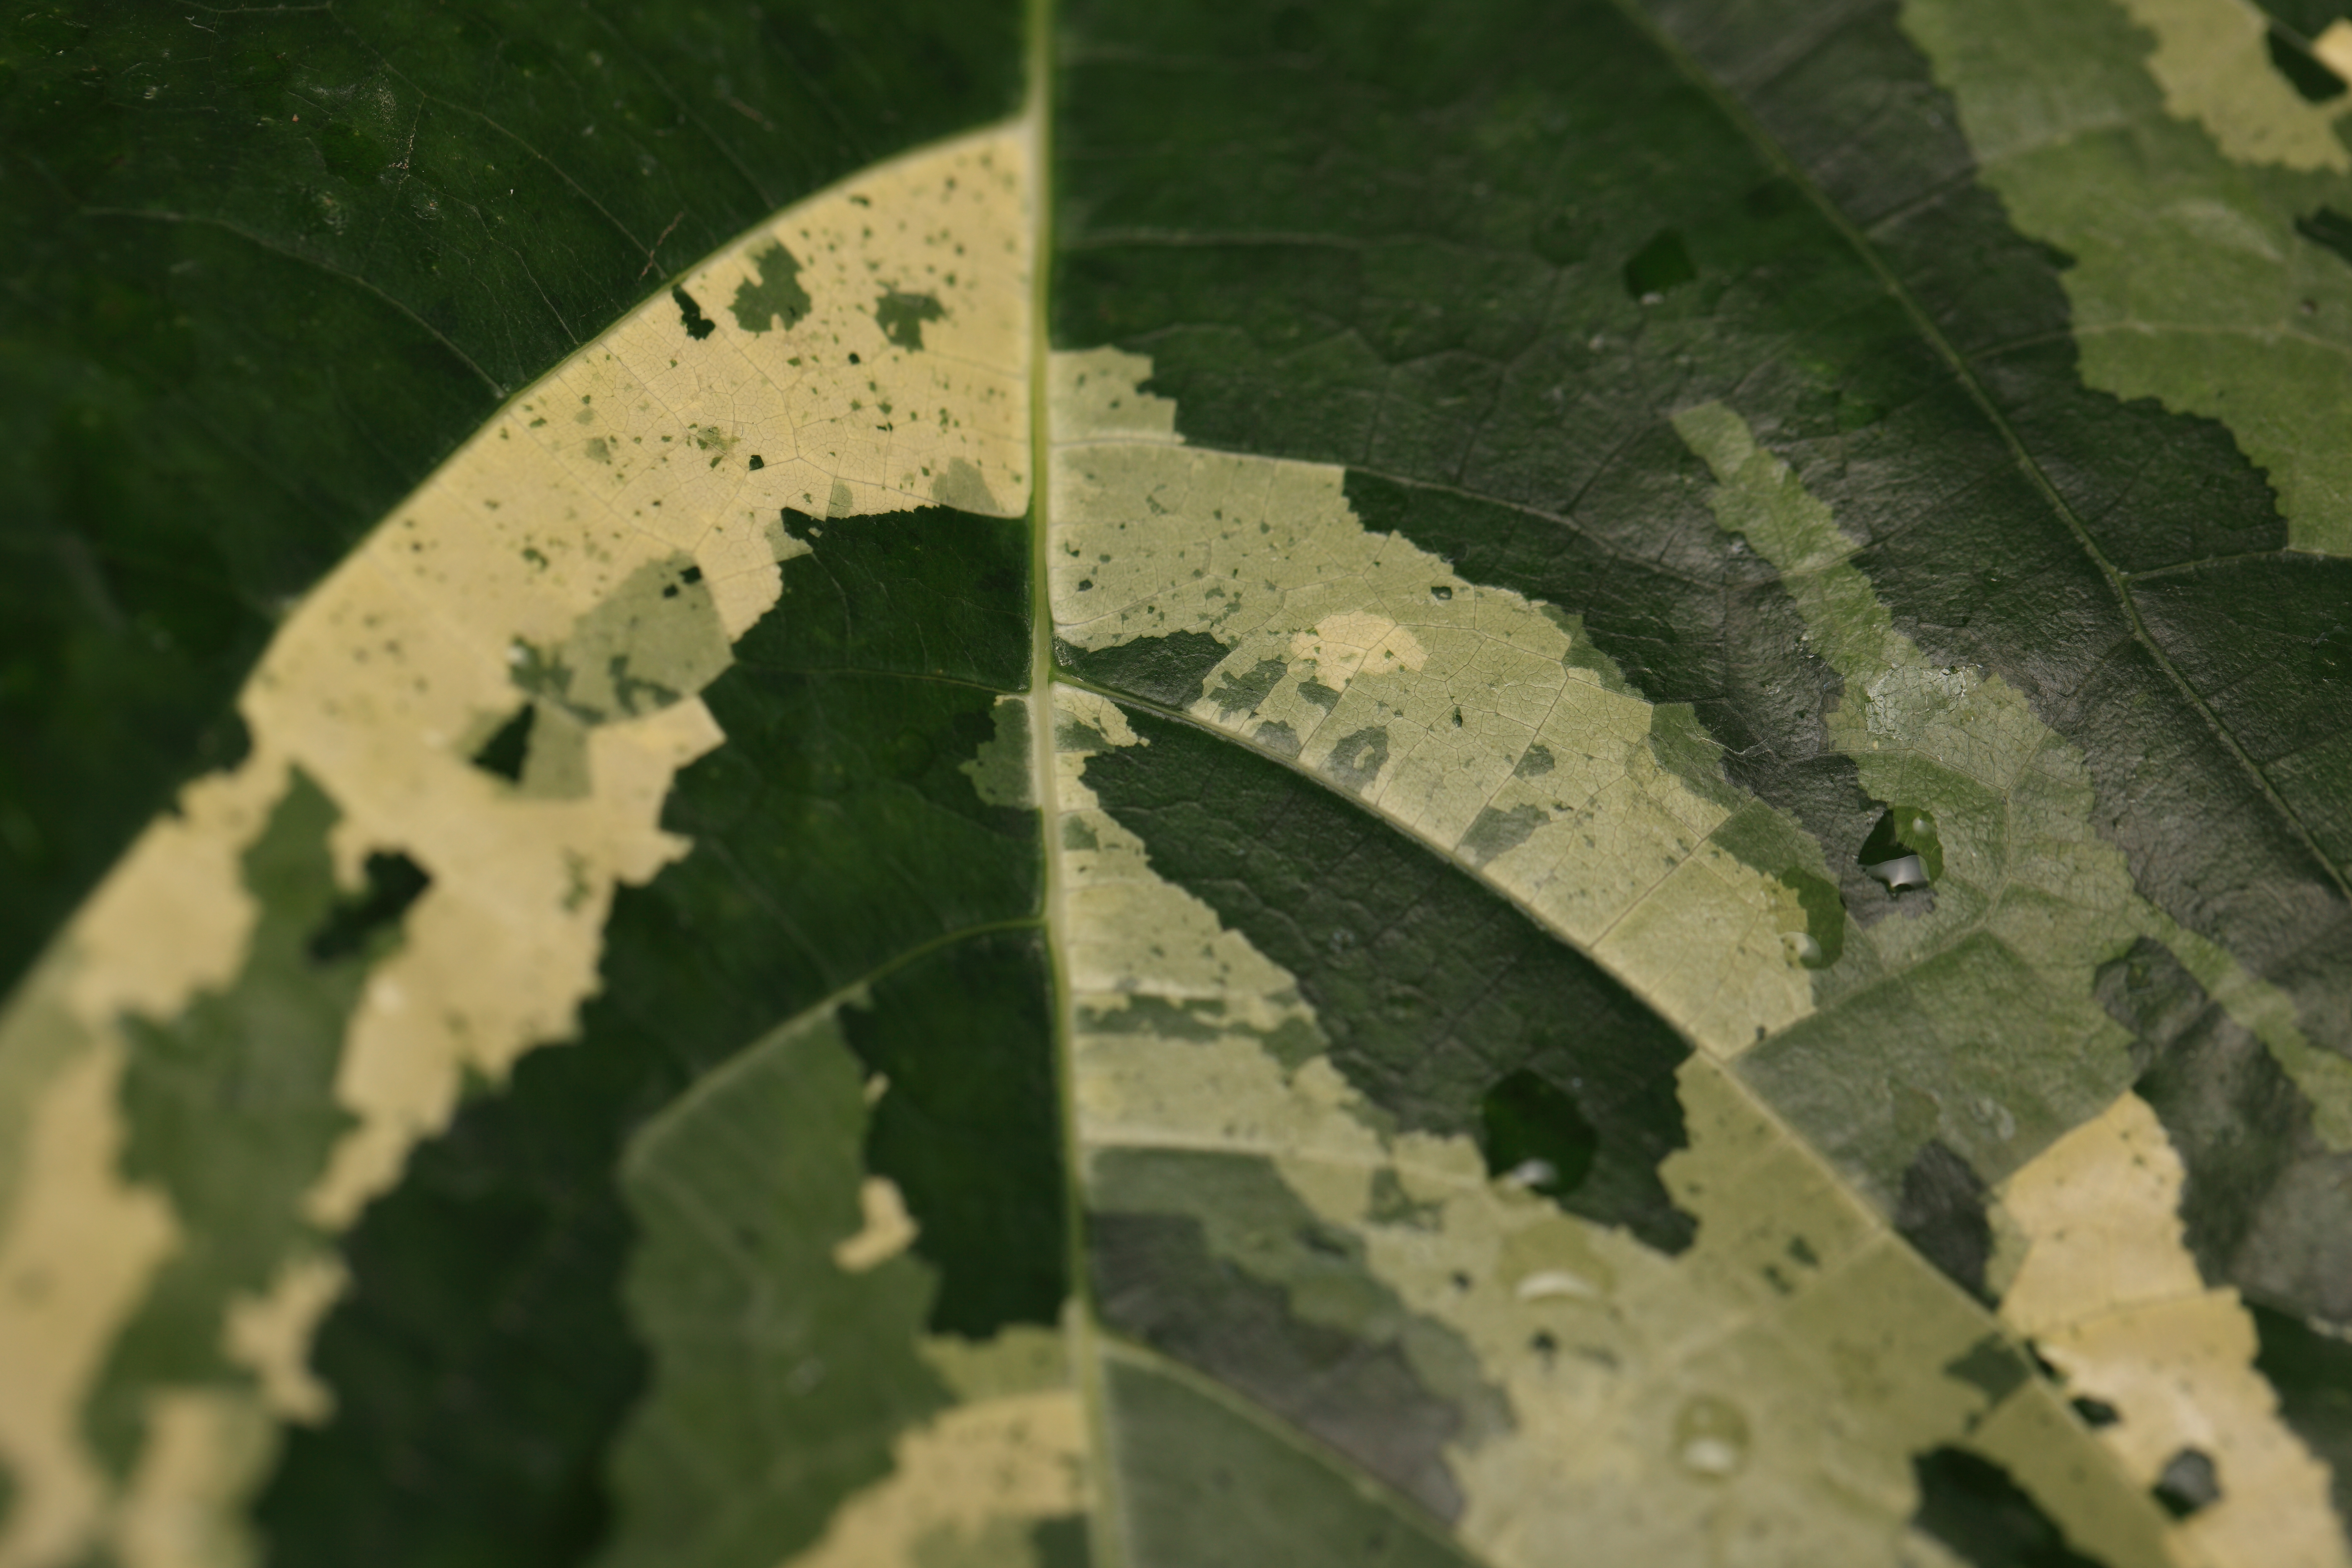
nature, plant, photography, leaf, flower, green, high, produce, botany, flora, 5d, hires, markii, hi, res, resolution, flowering plant, aerial photography, land plant, bombycidae